History of East Texas State University

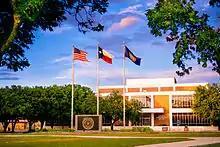
The McDowell Business Administration Building, built during the presidency of D. Whitney Halladay

The history of East Texas State University (ETSU) comprises the history of the university now known as East Texas A&M University from its renaming as East Texas State University in 1965 (after the establishment of its first doctoral program) to its admission into the Texas A&M University System and renaming as Texas A&M University–Commerce in 1996. During this era, ETSU was led by five different presidents: James Gilliam Gee, D. Whitney Halladay, F. H. "Bub" McDowell, Charles J. Austin, and Jerry Morris. The ETSU period witnessed substantial swings in student enrollment, which grew from 8,890 in 1968 to 9,981 in 1975 before falling to 6,867 in 1985 and partially recovering to 8,000 in 1992. The university's physical plant expanded steadily throughout the period, from 87 buildings on valued at $19 million in 1965 to a campus spanning worth approximately $150 million by the 1990s.